Parkrun

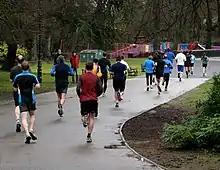
Cannon Hill Parkrun in Birmingham, England, is run in a city park on tarmac footpaths.

Events take place in a range of locations and are not restricted to parks. Venues include city parks, country parks, national parks, the grounds of stately homes, castles, forests, rivers, lakes, reservoirs, beaches, promenades, prisons, racecourses and nature reserves. The runs have different degrees of difficulty, with hilly runs harder to complete than those that are flat. The running surface varies, with many city park Parkruns being run on tarmac footpaths, closed roads, grass or a mixture of all three, while forest and country park Parkruns are more likely to be on trails. Runs that take place in hotter countries often start early in the morning to avoid excess heat.